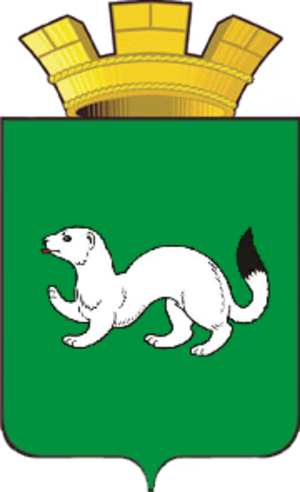
Tara est une ville de l'oblast d'Omsk, en Russie. Sa population s'élevait à 26 618 habitants en 2013.